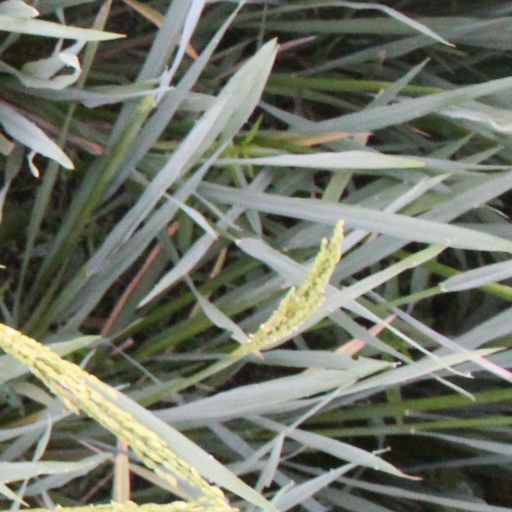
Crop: rice